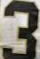
Number: 3